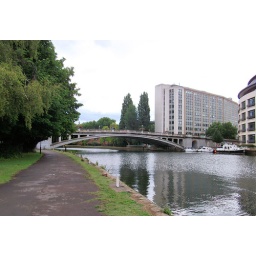
Reading Bridge is a road bridge over the River Thames at Reading in the English county of Berkshire.